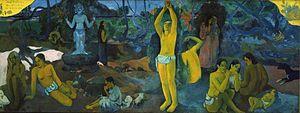
La philosophie, du grec ancien φιλοσοφία, signifiant littéralement « amour de la sagesse », est une démarche de réflexion critique et de questionnement sur le monde, la connaissance et l'existence humaine. Elle existe depuis l'Antiquité en Occident et en Orient, à travers la figure du philosophe, non seulement en tant qu'activité rationnelle mais aussi comme mode de vie. L'histoire de la philosophie permet d'appréhender son évolution.
La poésie philosophique ou la poésie de la pensée est un genre littéraire combinant poésie et philosophie. Les poèmes à contenu philosophique réconcilient deux types de productions littéraires souvent opposés sous l'angle de la rationalité. La poésie d'une part, produit fréquemment un discours irrationnel proche du mythe : elle vise surtout l'esthétique. Le terme « poésie » et ses dérivés viennent également du grec ancien ποίησις, dérivé de ποιεῖν qui signifie « faire, créer » : le poète est donc un créateur, un inventeur de formes expressives. La philosophie d'autre part, produit un discours rationnel par l'intermédiaire du logos. Le mot philosophie désigne une activité et une discipline existant depuis l'Antiquité. Différents buts peuvent lui être attribués, de la recherche de la vérité, et de la méditation sur le bien et le beau, à celle du sens de la vie, et du bonheur, mais elle consiste plus largement dans l'exercice systématique de la pensée et de la réflexion. Ancrée dès ses origines dans le dialogue et le débat d'idées, la philosophie peut également se concevoir comme une activité d'analyse, de définition, de création ou de méditation sur des concepts.